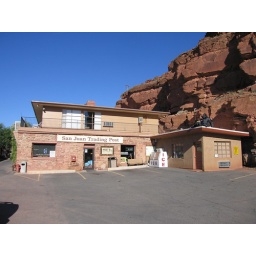
Note the cat on the roof on the right... and check the next item in my photostream..